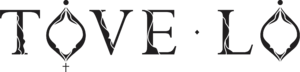
Tove Lo, de son vrai nom Tove Ebba Elsa Nilsson, née le 29 octobre 1987 à Stockholm, est une auteure-compositrice-interprète suédoise.